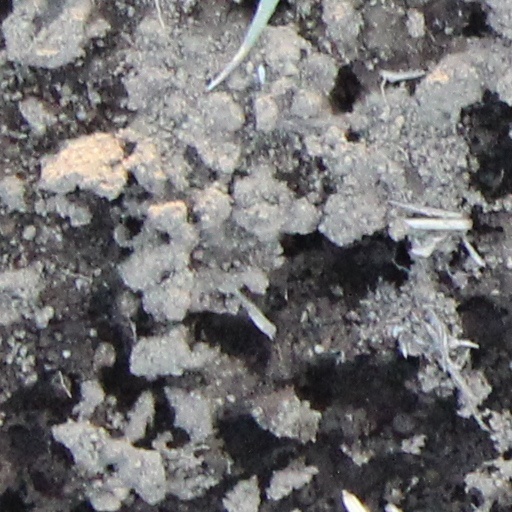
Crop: wheat